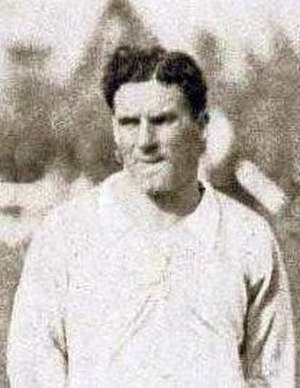
Héctor Scarone
Héctor Pedro Scarone var en uruguayansk fodboldspiller og -træner, der med Uruguays landshold vandt guld ved VM i 1930 på hjemmebane. Han spillede i alt 52 landskampe, hvori han scorede 31 mål. Dette gør ham til den mest scorende spiller i det uruguayanske landsholds historie. Han var også med til at vinde guld ved både OL i 1924 i Paris og OL i 1928 i Amsterdam. Desuden vandt han hele fire sydamerikanske mesterskaber med landet.